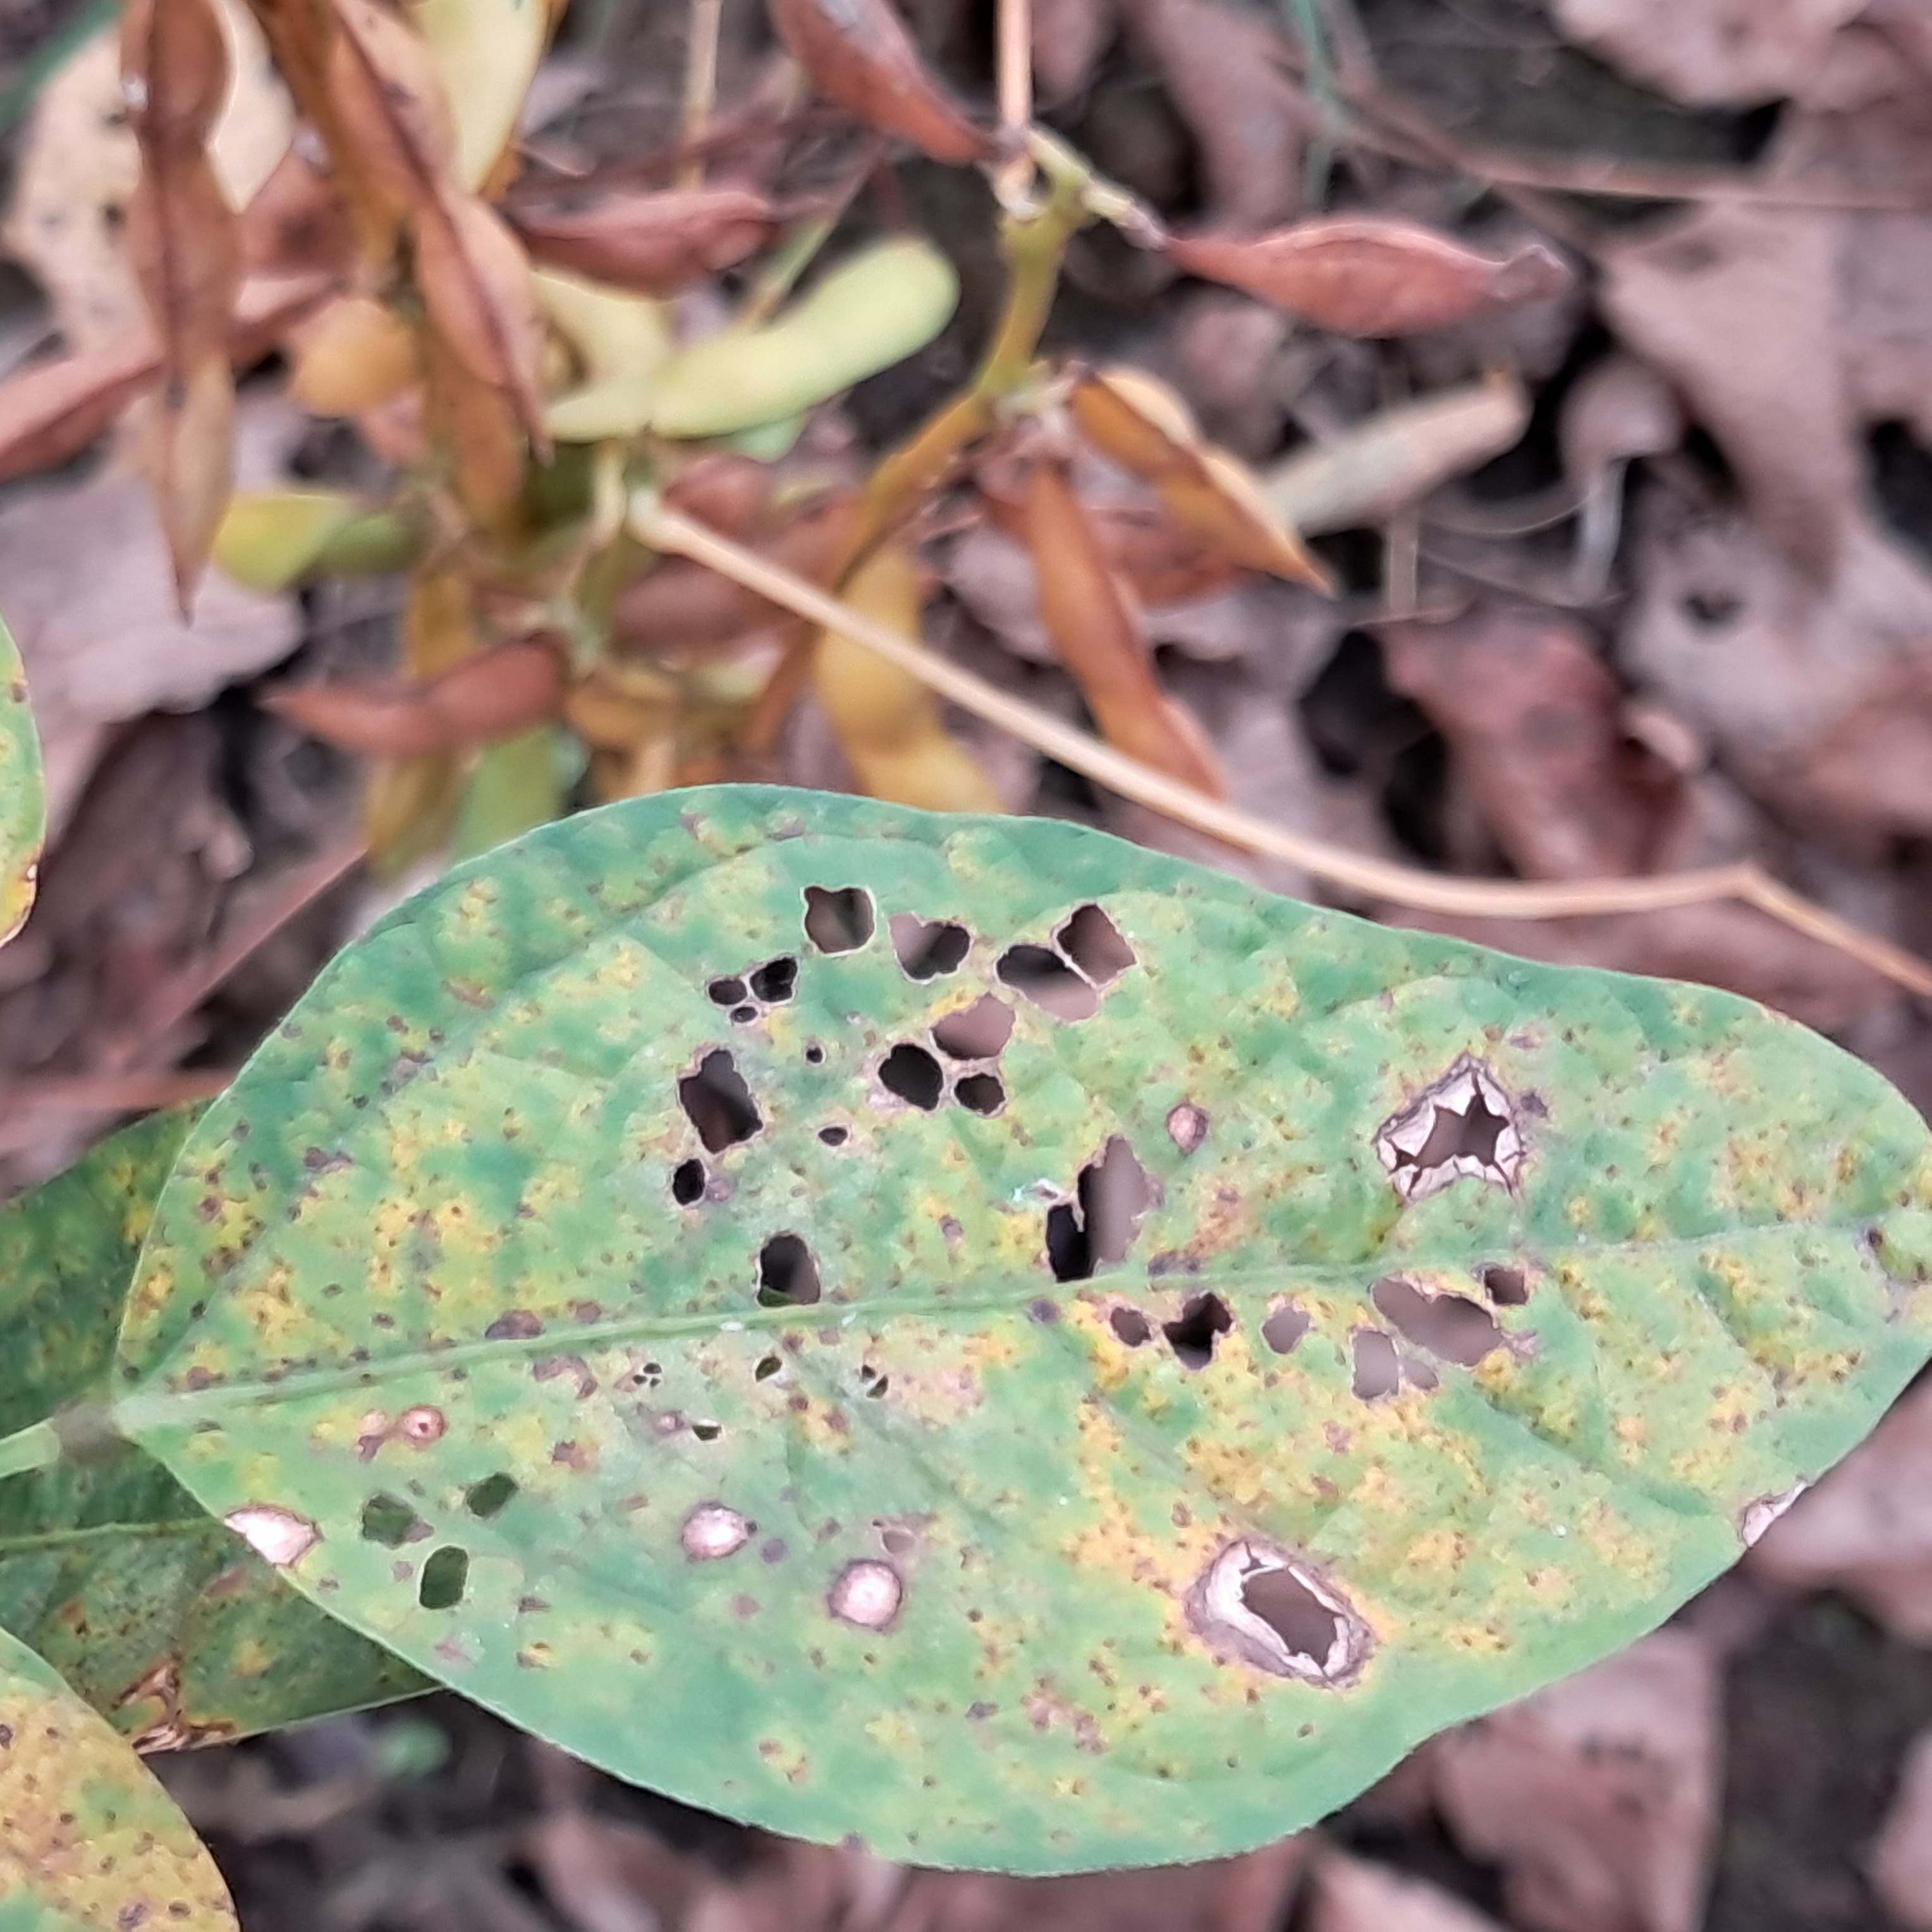
Label: Rust